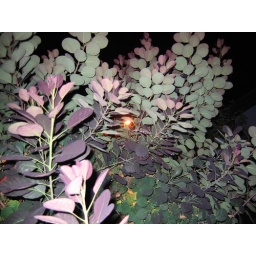
in front of my house. fun drops of water and a street lamp.